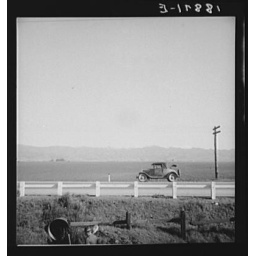
Near King City, California. Fields and snow-capped mountains in the &amp;quot;home of the pink bean.&amp;quot;. Photo by Dorothea Lange